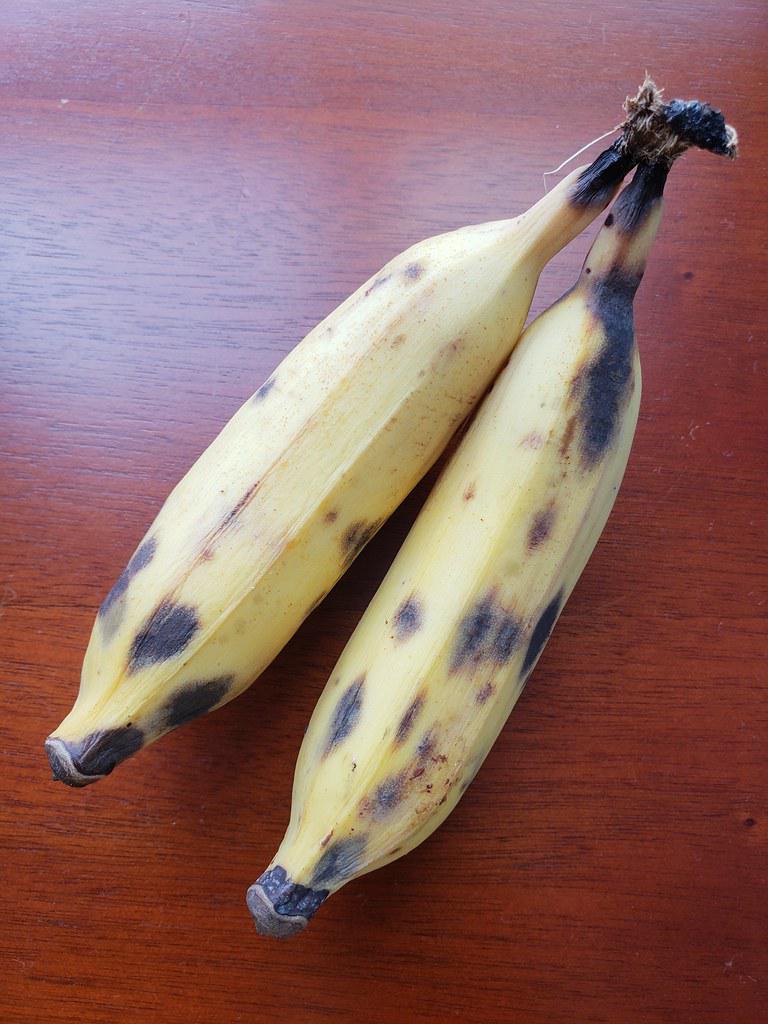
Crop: unknown
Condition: banana_banana_anthracnose